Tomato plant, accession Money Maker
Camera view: vertical (180 deg); turntable rotation: 300 degrees
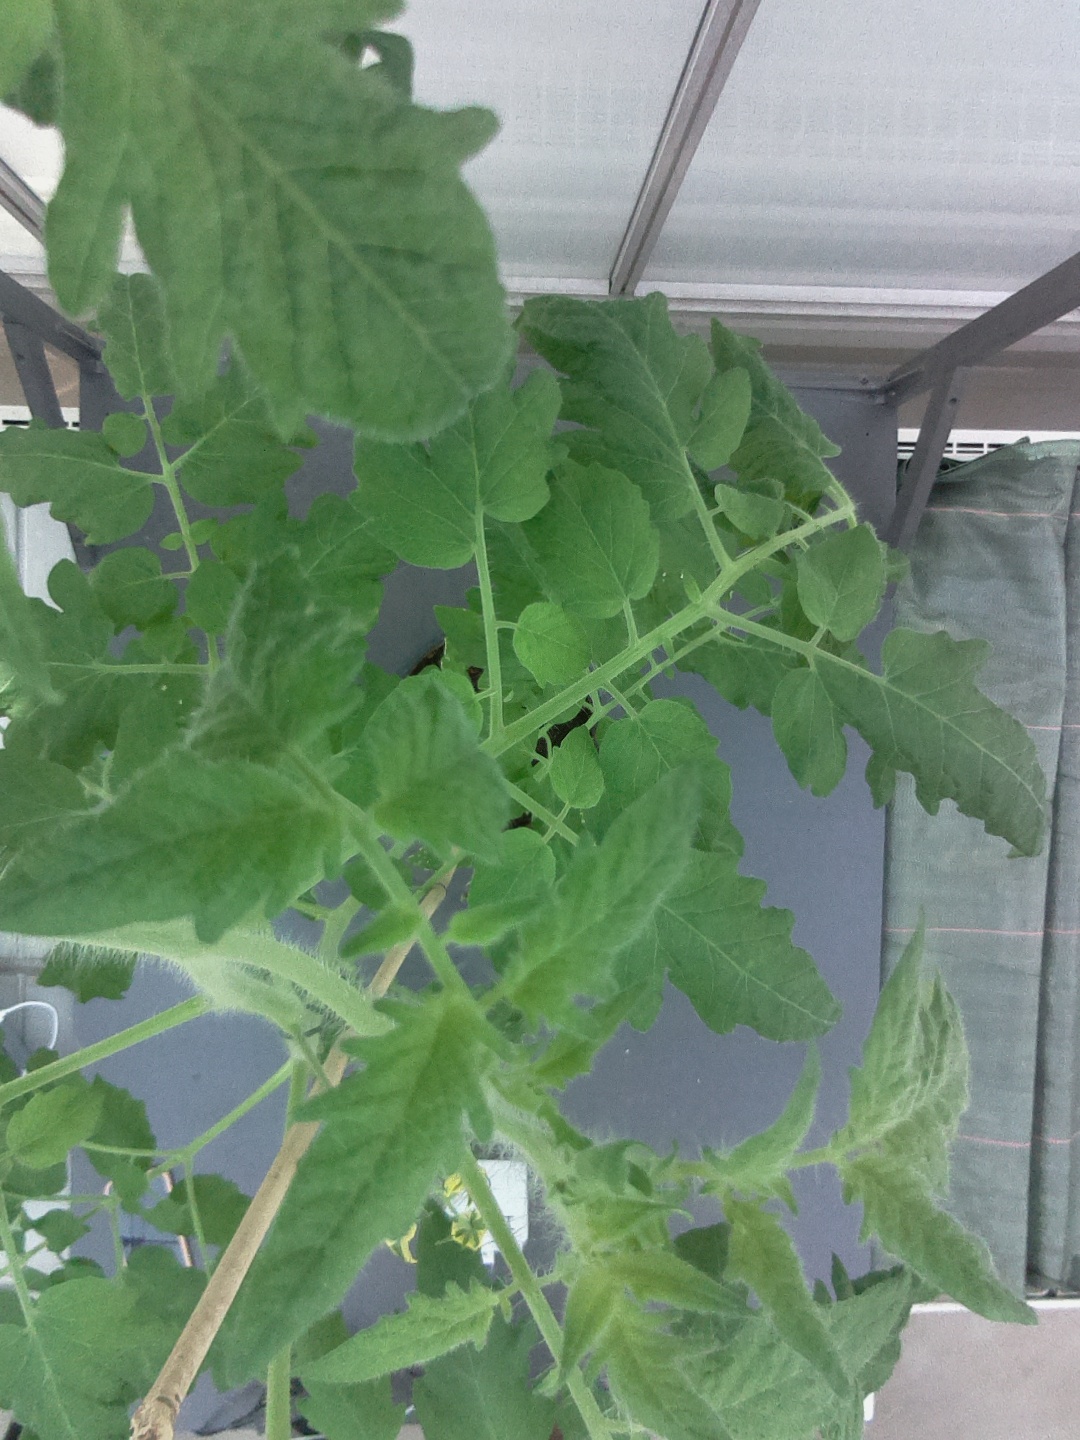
BBCH growth stage 65: Full flowering, 50%-60% of flowers open, first petals falling